Beaumaris Castle

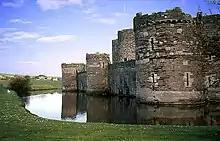
The moated north-west walls of the outer ward

In 1294 Madog ap Llywelyn rebelled against English rule. The revolt was bloody and amongst the casualties was Roger de Pulesdon, the sheriff of Anglesey. Edward suppressed the rebellion over the winter and once Anglesey was reoccupied in April 1295 he immediately began to progress the delayed plans to fortify the area. The chosen site was called Beaumaris, meaning "fair marsh", whose name derives from the Norman-French "Beau Mareys", and in Latin the castle was termed "de Bello Marisco". This was about from Llanfaes and the decision was therefore taken to move the Welsh population of Llanfaes some south-west, where a settlement by the name of Newborough was created for them. The deportation of the local Welsh opened the way for the construction of a prosperous English town, protected by a substantial castle.